Ball State Cardinals football statistical leaders

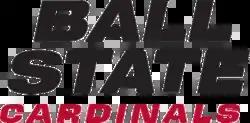

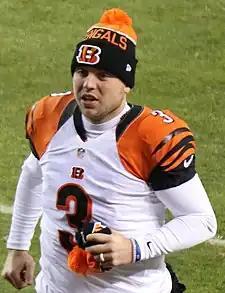
Keith Wenning is Ball State's career leader in passing yardage.

The Ball State Cardinals football statistical leaders are individual statistical leaders of the Ball State Cardinals football program in various categories, including passing, rushing, receiving, total offense, defensive stats, and kicking. Within those areas, the lists identify single-game, single-season, and career leaders. The Cardinals represent Ball State University in the NCAA's Mid-American Conference.